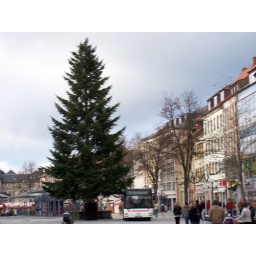
Note the bus fitting under the lowest branch and the heigth of the tree compared to the buildings around it.